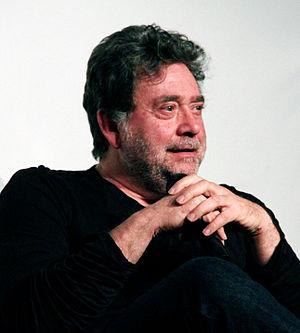
Guillermo Navarro, ASC, né en 1955 à Mexico, est un directeur de la photographie et réalisateur mexicain. Il est membre de l'American Society of Cinematographers depuis 2000.